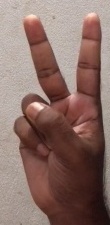
ASL sign: 2